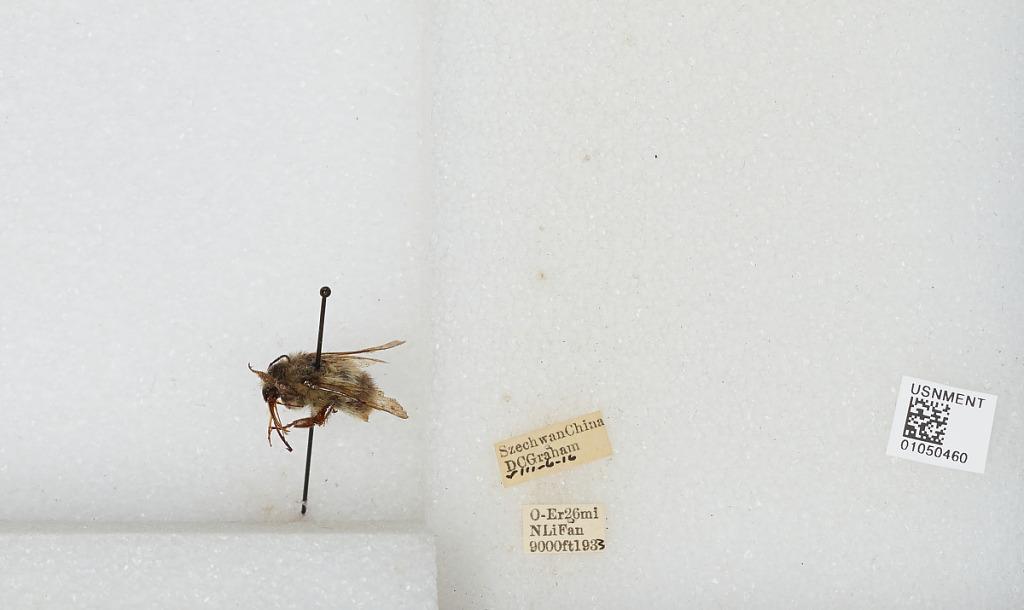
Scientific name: Bombus sp.
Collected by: D. Graham
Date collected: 1933-8-6
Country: China
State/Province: Sichuan
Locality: O-Er 26 mi N Li Fan